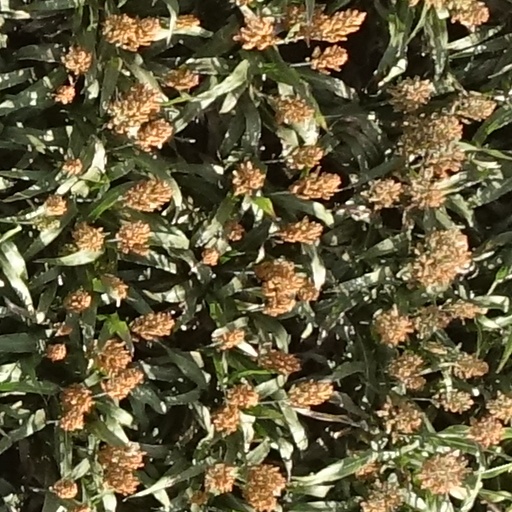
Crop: sorghum